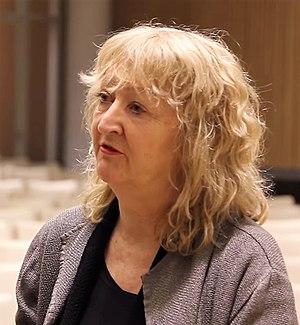
Yvonne Farrell est une architecte et universitaire irlandaise. Elle est la co-fondatrice de Grafton Architects avec sa compatriote Shelley McNamara. Ensemble elles ont remporté un certain nombre de prix prestigieux. Elles gagnent le World Building of the Year du World Architecture Festival pour le Grafton Building en 2008 et le RIBA International Prize pour un bâtiment de l’Universidad de Ingeniería y Tecnología de Lima. Le duo remporte la médaille d'or royale pour l'architecture ainsi que le Prix Pritzker en 2020. Farell est également membre fondateur du Groupe 91, qui a été à l'origine de la revitalisation du quartier de Temple Bar à Dublin dans les années 1990.